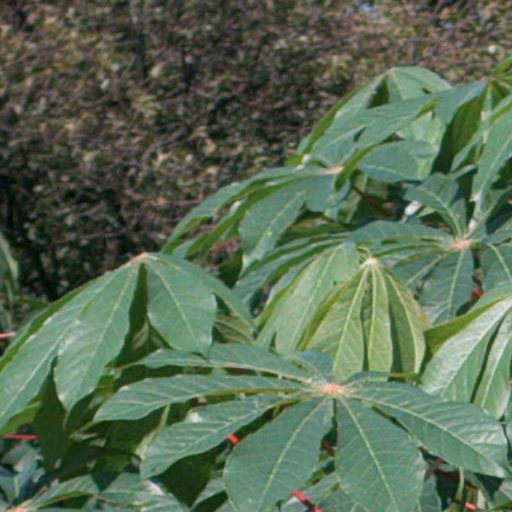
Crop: cassava